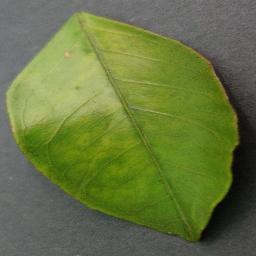
Label: Orange___Haunglongbing_(Citrus_greening)